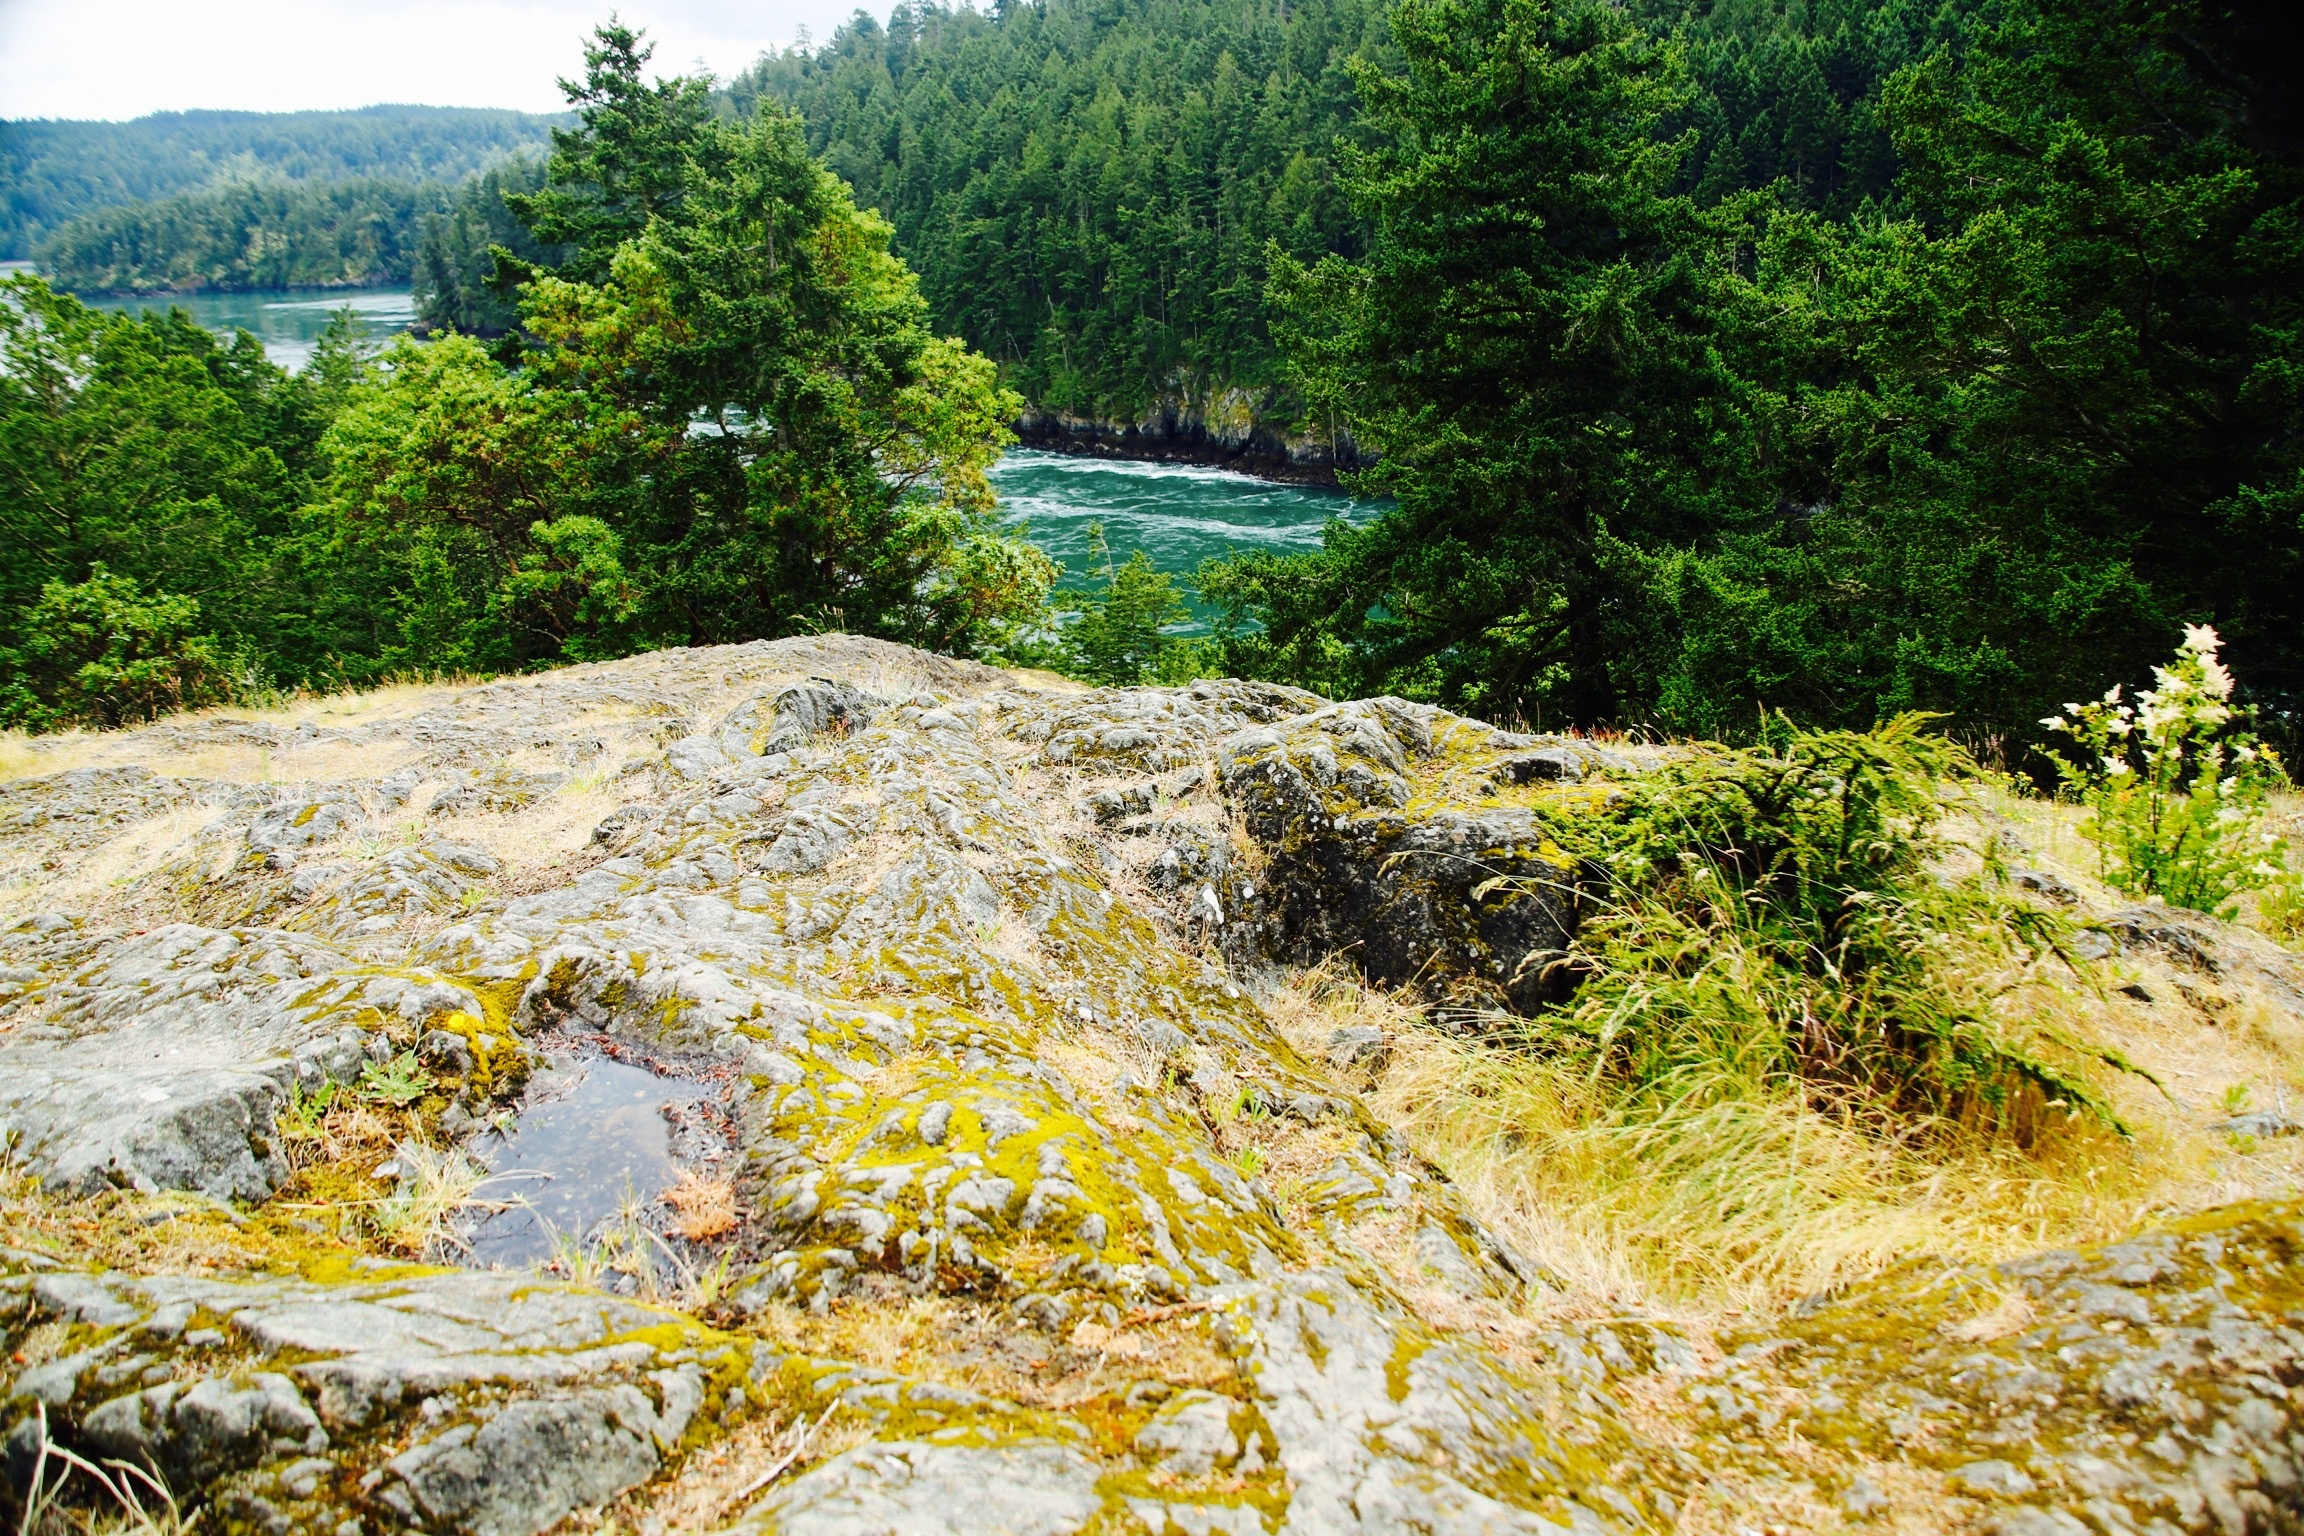
wilderness, mountain, trail, river, valley, stream, rapid, water feature, geological phenomenon